Vésteinn Hafsteinsson

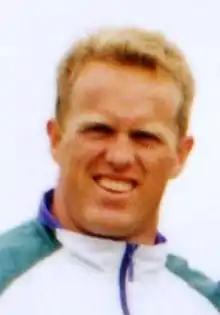
Vésteinn Hafsteinsson, 1994

Vésteinn Hafsteinsson (born 12 December 1960) is a retired discus thrower from Iceland. He was born in Selfoss, and represented his native country at four consecutive Summer Olympics, starting in 1984. His personal best is 67.64 metres, thrown on 31 May 1989 in Selfoss. Vésteinn competed in five consecutive World Championships, starting in 1983, but never reached the final. He previously coached World and Olympic champion Gerd Kanter, Olympic silver medalist Joachim B. Olsen, as well Daniel Ståhl and Simon Pettersson, the gold and silver medalists, respectively, at the Tokyo Olympics.